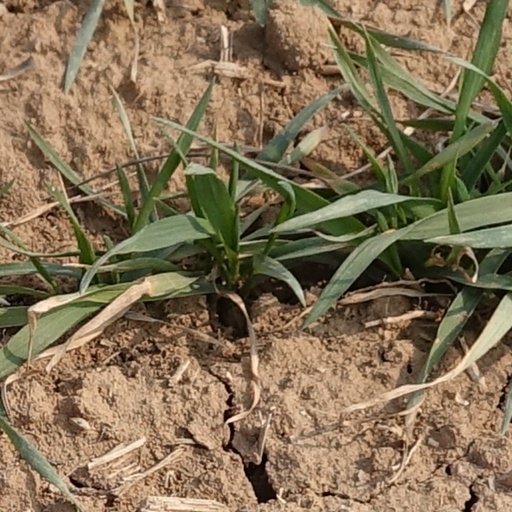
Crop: wheat